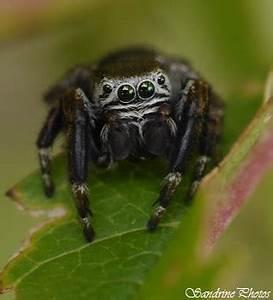
spider